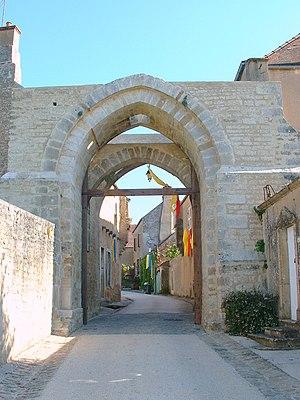
Anséric IV de Montréal est seigneur de Montréal et sénéchal de Bourgogne à la fin du XIIᵉ siècle. Il est le fils d'Anséric III de Montréal, seigneur de Montréal, et d'Adélaïde de Pleurs.
Montréal est une commune française située dans le département de l'Yonne en région Bourgogne-Franche-Comté, dans la région naturelle de l'Avallonnais. Les habitants se nomment les Montréalais et Montréalaises.